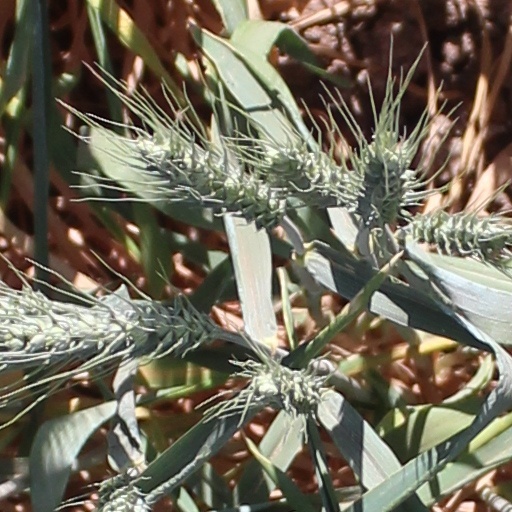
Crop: wheat